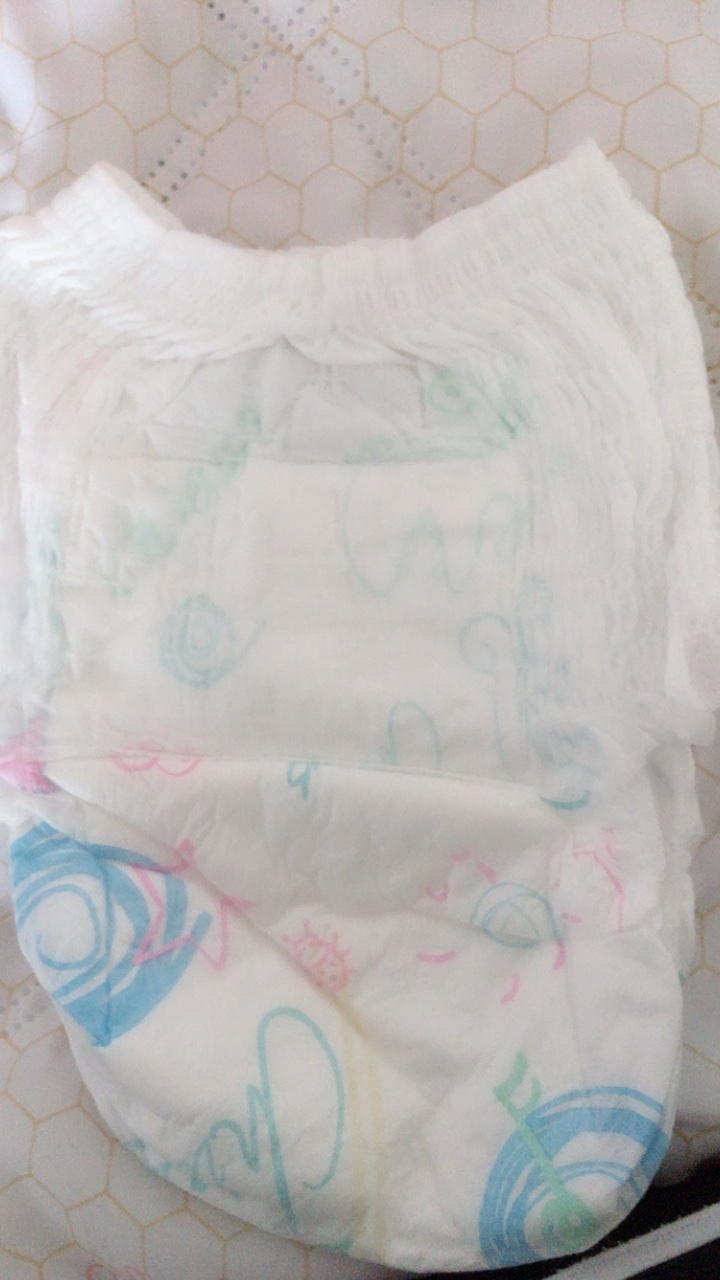
Label: trash